Olla Ramlan

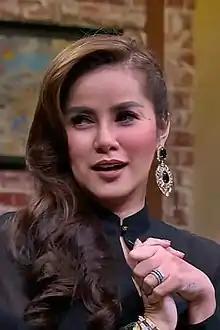

Olla Ramlan Tissa (born 15 February 1980), better known as Olla Ramlan, is an Indonesian presenter, model, TV personality and socialite.